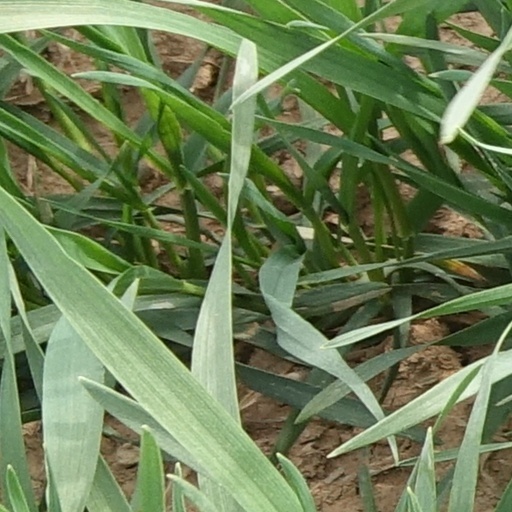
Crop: wheat